Juvigny-le-Tertre

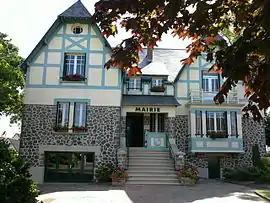
Town hall

Juvigny-le-Tertre is a former commune in the Manche department in north-western France. On 1 January 2017, it was merged into the new commune Juvigny les Vallées.